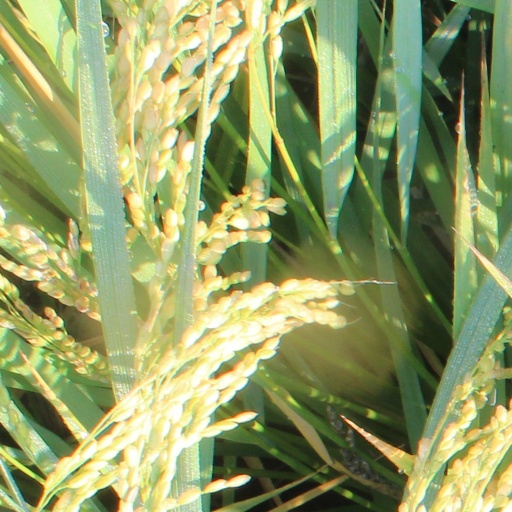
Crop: rice